Nicholas Thompson (editor)

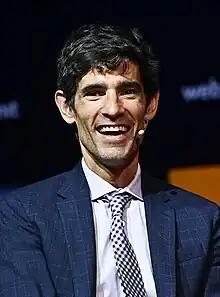
Thompson in 2022

Nicholas Thompson (born 1975) is an American technology journalist and media executive. In February 2021, he became Chief Executive Officer of "The Atlantic". Thompson was selected in part for his editorial experience, which includes stints as the editor-in-chief of "Wired" and as the editor of Newyorker.com. In early 2024, "The Atlantic" announced it had more than one million subscribers and returned to profitability. He was responsible for instituting digital paywalls at both "The New Yorker" and "Wired"; at "Wired", digital subscriptions increased almost 300 percent in the paywall's first year. While at "The New Yorker", Thompson co-founded Atavist, which sold to Automattic in 2018, and in 2009, he published his first book, "The Hawk and the Dove: Paul Nitze, George Kennan, and the History of the Cold War", a biography of George Kennan and Thompson's maternal grandfather, Paul Nitze. Thompson's assorted writing includes features on Facebook's scandals, his own friendship with Stalin's daughter, an unidentified hiker, and his marathon running.